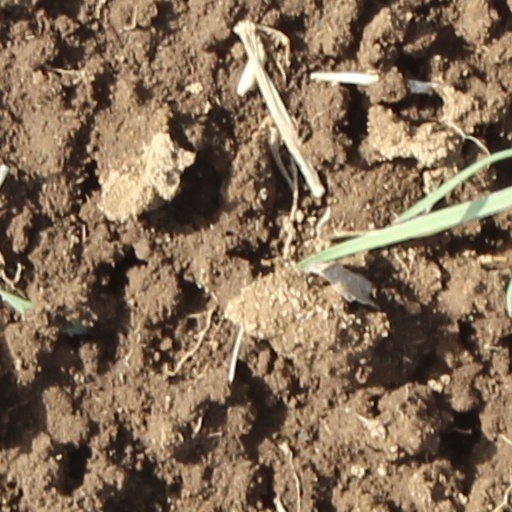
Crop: wheat